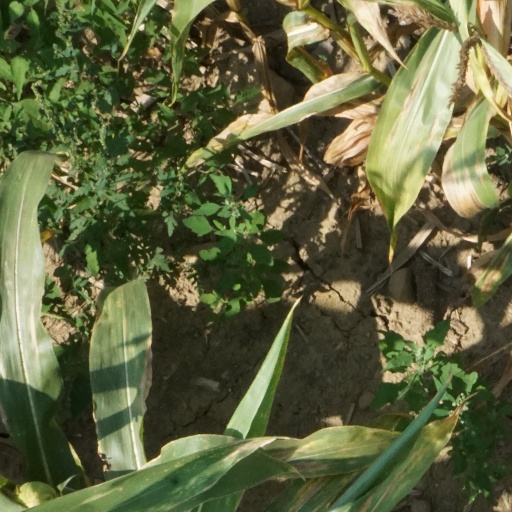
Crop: maize; corn